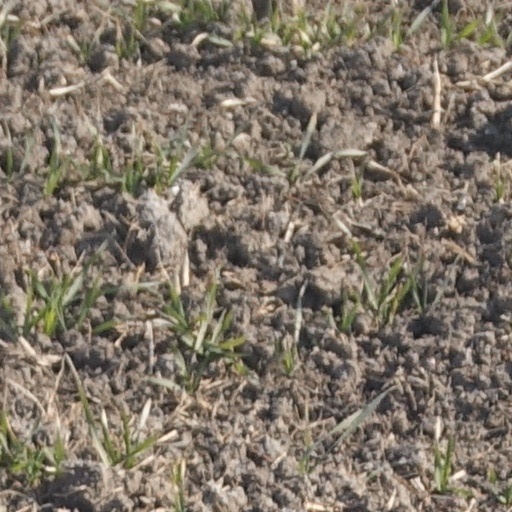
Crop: wheat